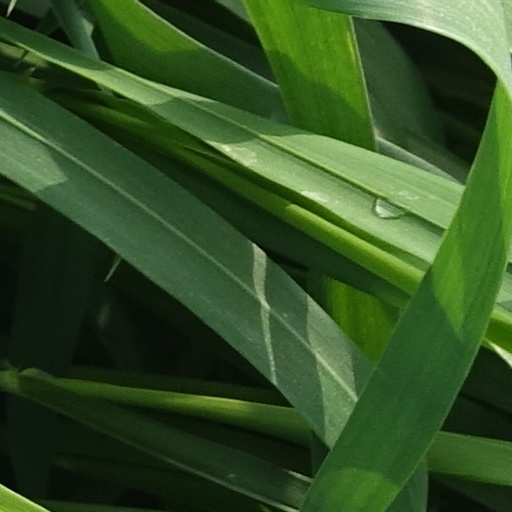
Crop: wheat